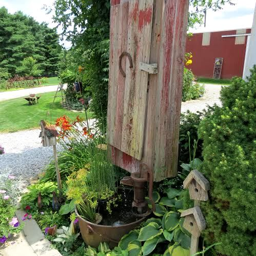
a small water garden placed beneath a cleverly hidden electrical box .